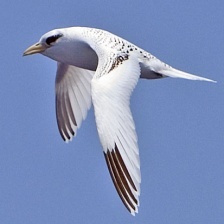
Species: WHITE TAILED TROPIC
Scientific name: PHAETHON LEPTURUS